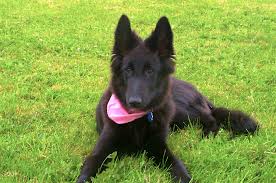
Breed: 227-n000070-groenendael